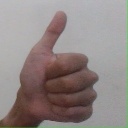
अक्षर: थ